Hotel Pathfinder explosion

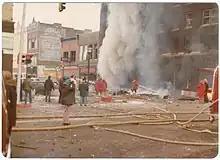
View of fire crew and debris looking south-east from Broad and 6th St.

On January 10, 1976, the Hotel Pathfinder in Fremont, Nebraska, United States, exploded due to a gas leak, causing a fire. The six-story hotel building collapsed, resulting in 20 deaths and 40 injuries. The explosion also severely damaged seven surrounding buildings, including the Love-Larson Opera House. The remains of the Hotel Pathfinder were subsequently demolished in February 1977.